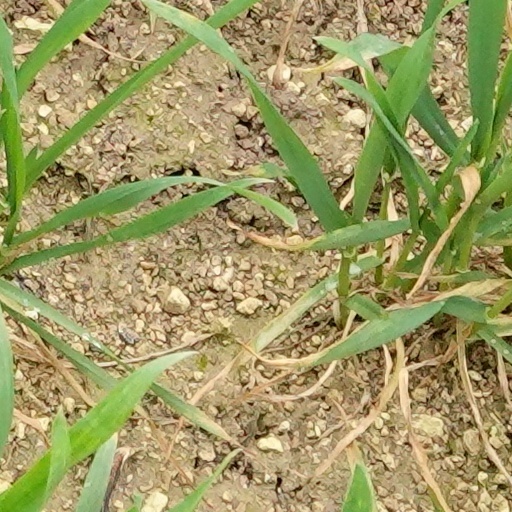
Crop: wheat